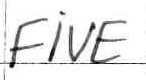
Label: five